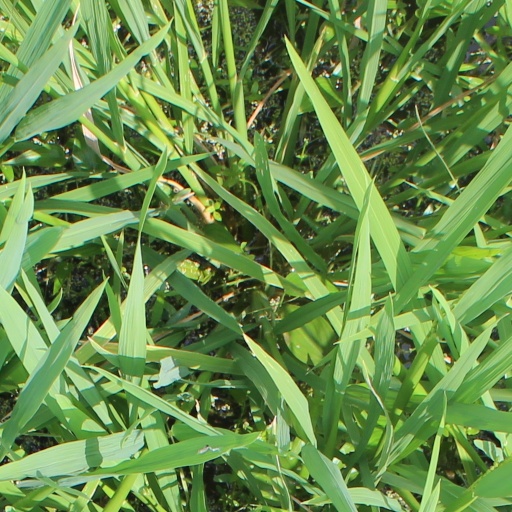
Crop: rice